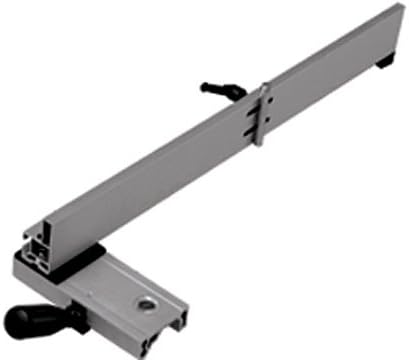
RIKON Power Tools RIKON 13-900 14-Inch Band Saw Fence
Category: Tools & Home Improvement
Amazon.com Designed for use with the RIKON 10-320 14-Inch Bandsaw, the RIKON 13-900 14-Inch Bandsaw Fence includes a ripsaw bar and an easy-to-read scale with magnified cursor. This 14-inch bandsaw fence features a cam-lock lever and rear glide rail for superb control. It offers multiple adjustments for drift and squaring 90-degrees to the table. Fence Features Provide Control The RIKON 14-Inch Bandsaw Fence works specifically with the RIKON 10-320 Bandsaw. Its cam-lock lever and rear glide rail give you more control for accurate cuts. The fence offers multiple adjustments for drift and squaring 90-degrees to the table. It includes a ripsaw bar. Easy-to-Read Scale Allows for More Accurate Cutting The RIKON 14-Inch Bandsaw Fence's easy-to-read scale and magnified cursor allow you to make precise cuts with your RIKON bandsaw, making it easier to complete your woodworking projects efficiently and effectively. What's in the Box RIKON 13-900 14-Inch Bandsaw Fence. From the Manufacturer 14-Inch Band saw Fence for the model 10-320 with cam lock lever and rear glide rail. Multiple adjustments for drift and squaring 90-Degree to the table.
Features: Includes Ripsaw Bar | Easy to read scale with magnified cursor